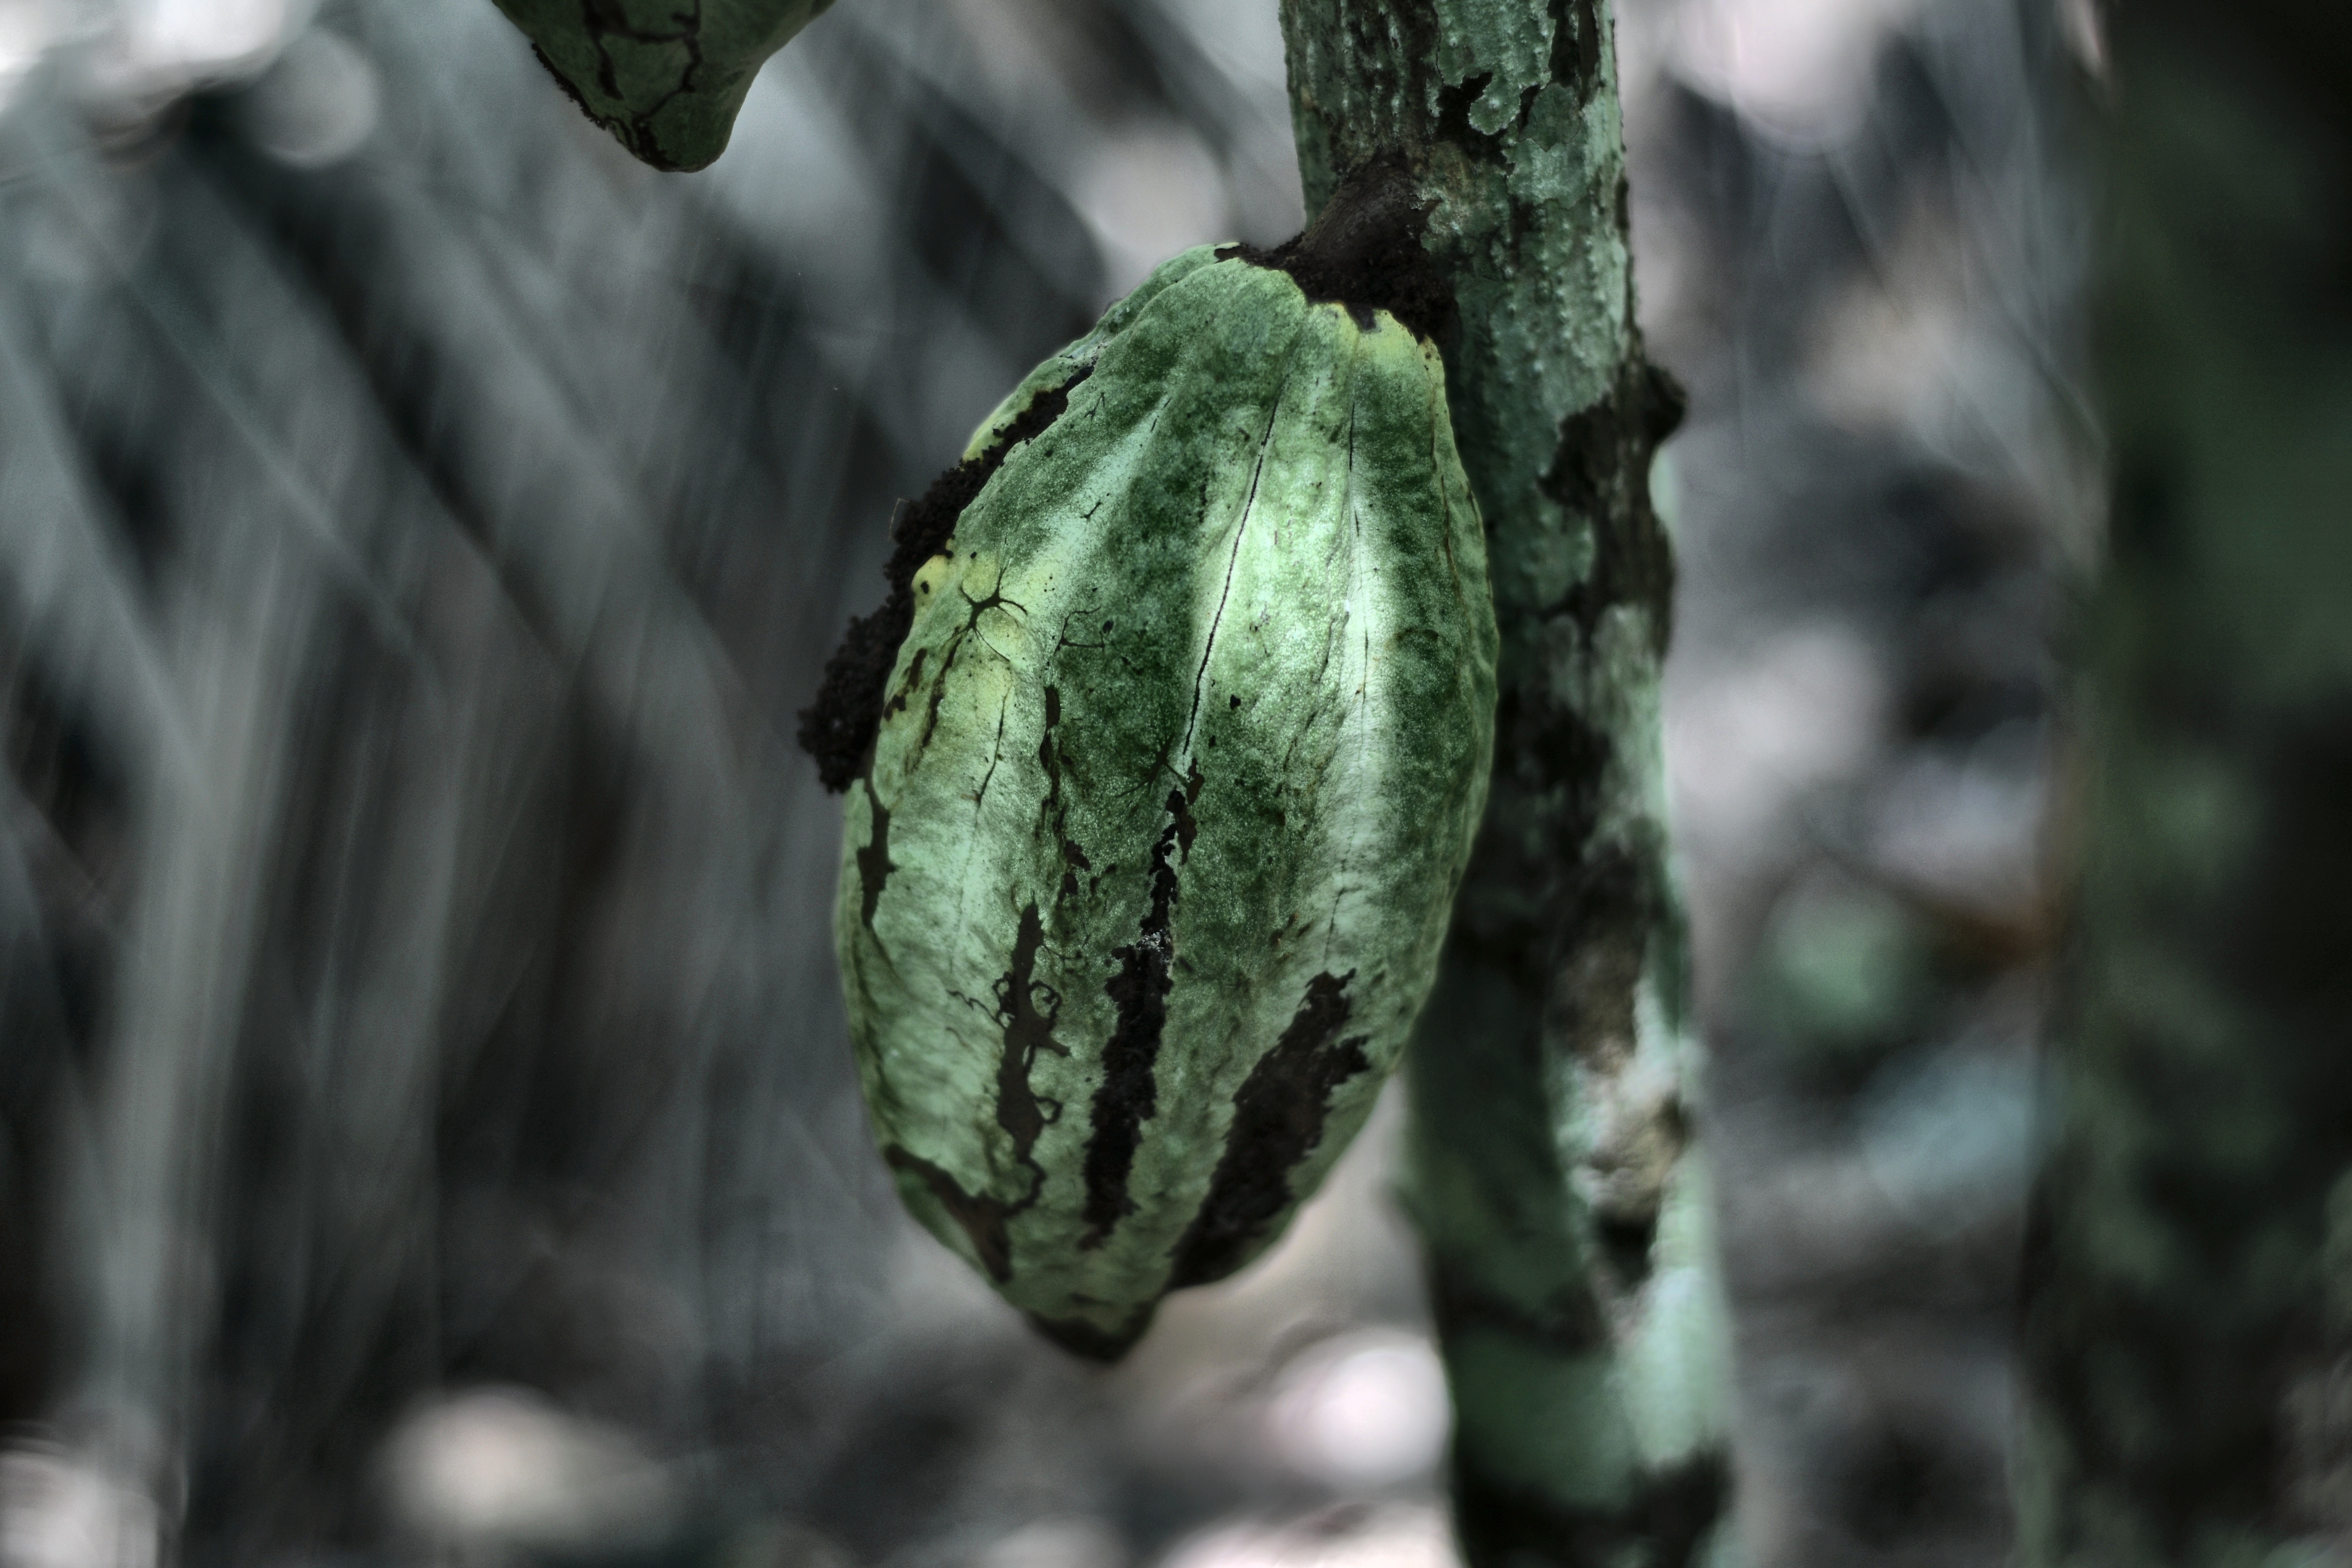
Maturity: unmature
Variety: Amelonado